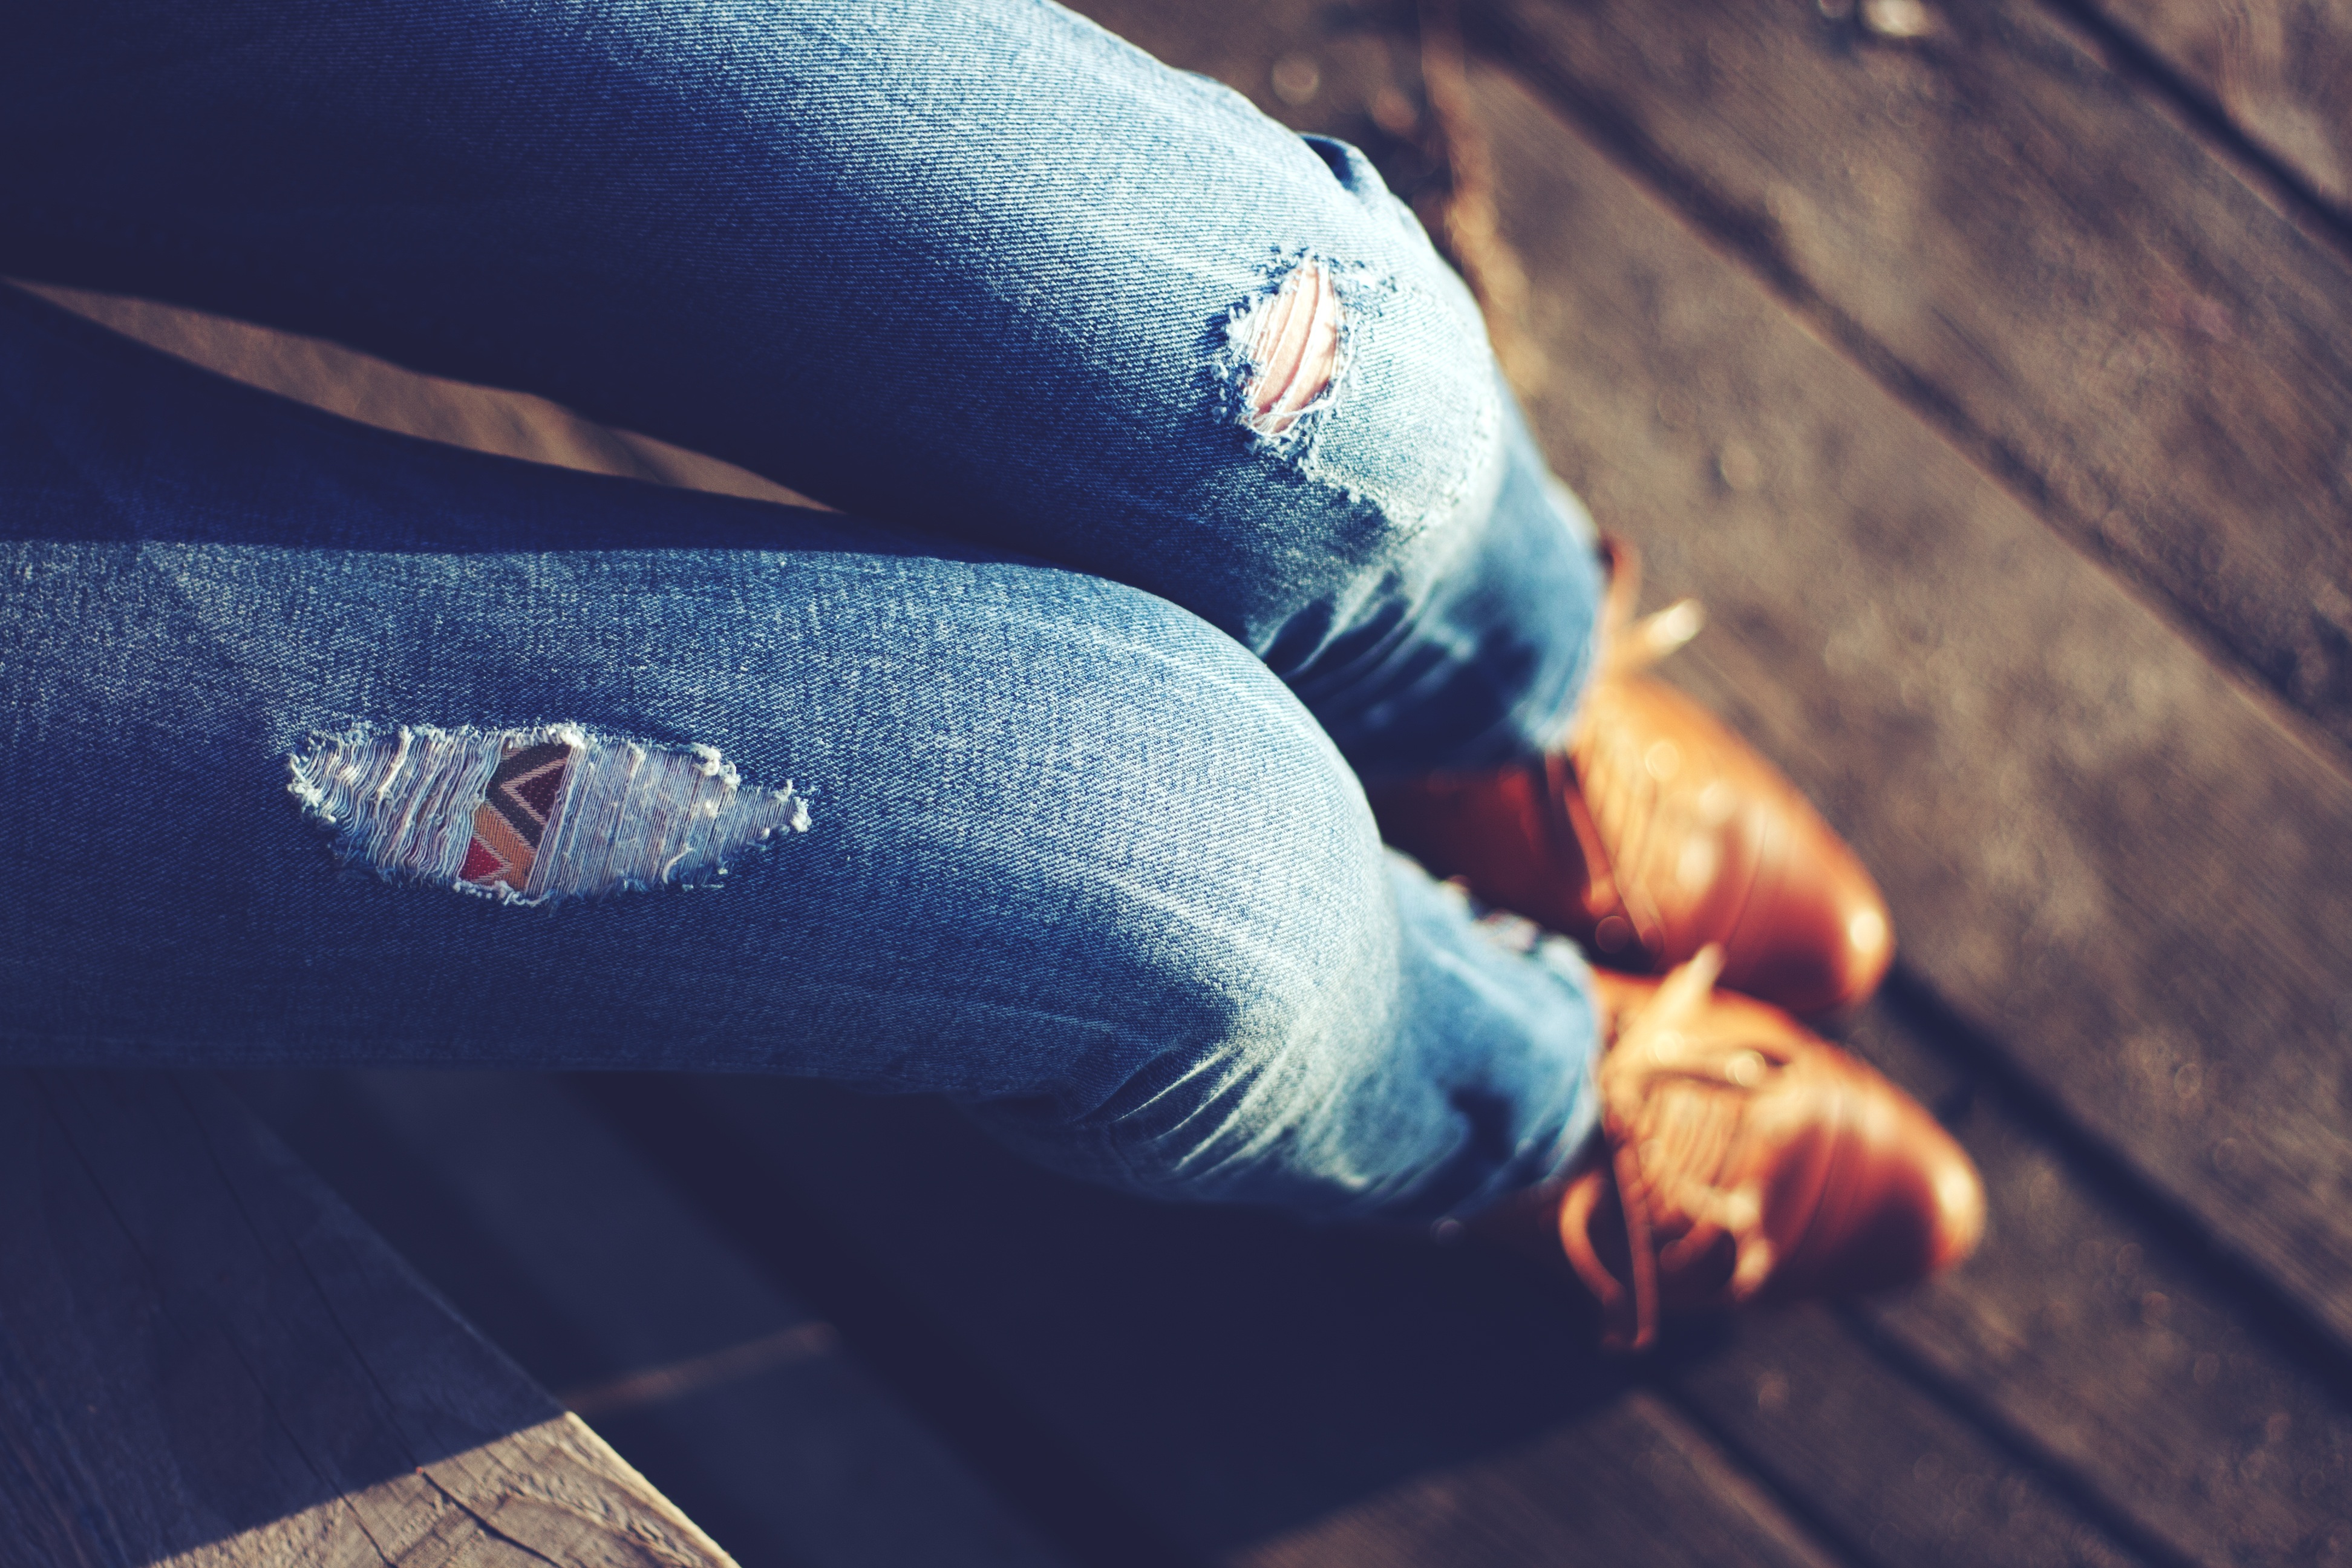
hand, photography, vintage, jeans, color, blue, close up, boyfriends, zara, atmosphere of earth